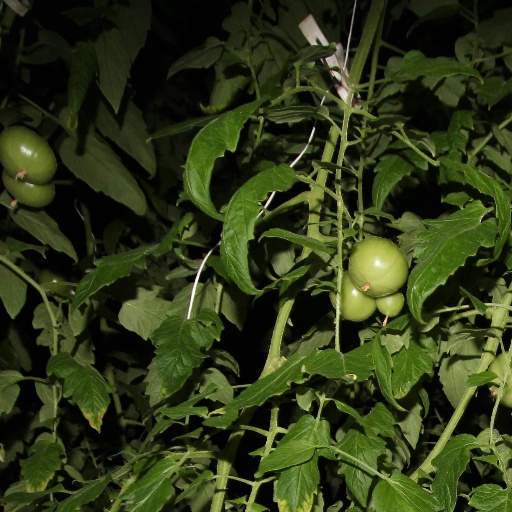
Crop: tomato